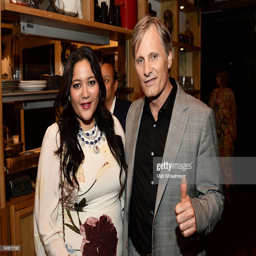
person and actor attend the premiere .